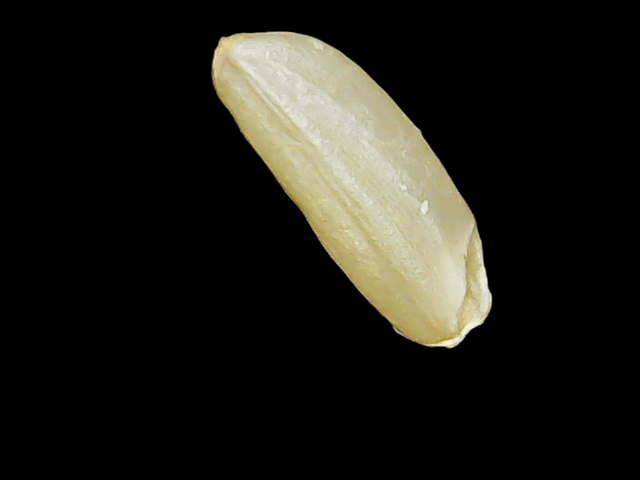
Rice variety: Binadhan12